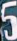
Number: 5